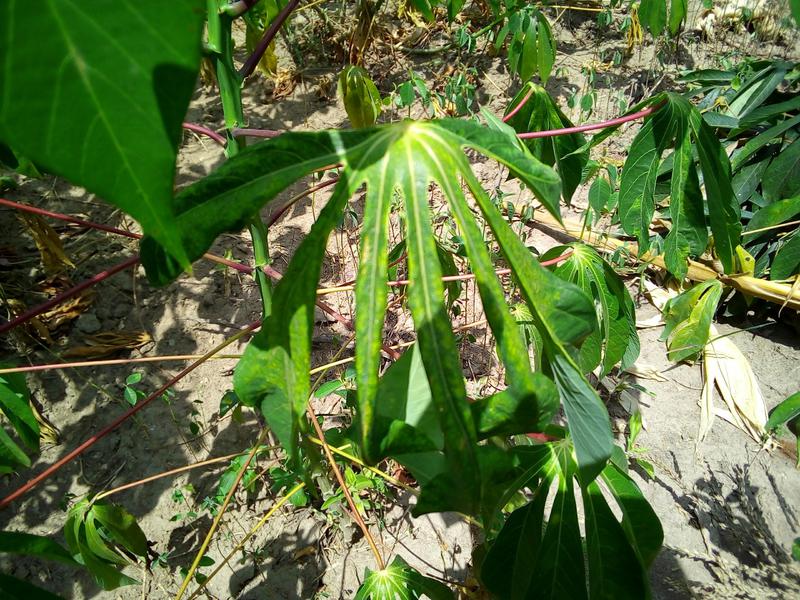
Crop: cassava
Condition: mosaic_disease